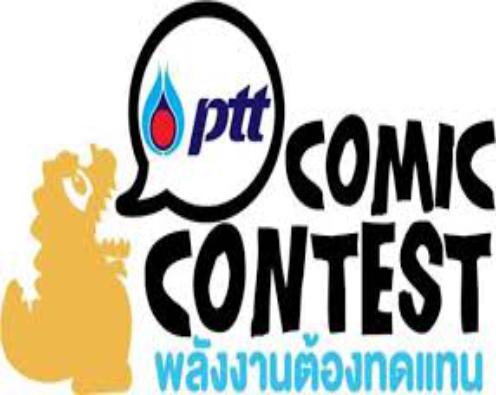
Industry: Others